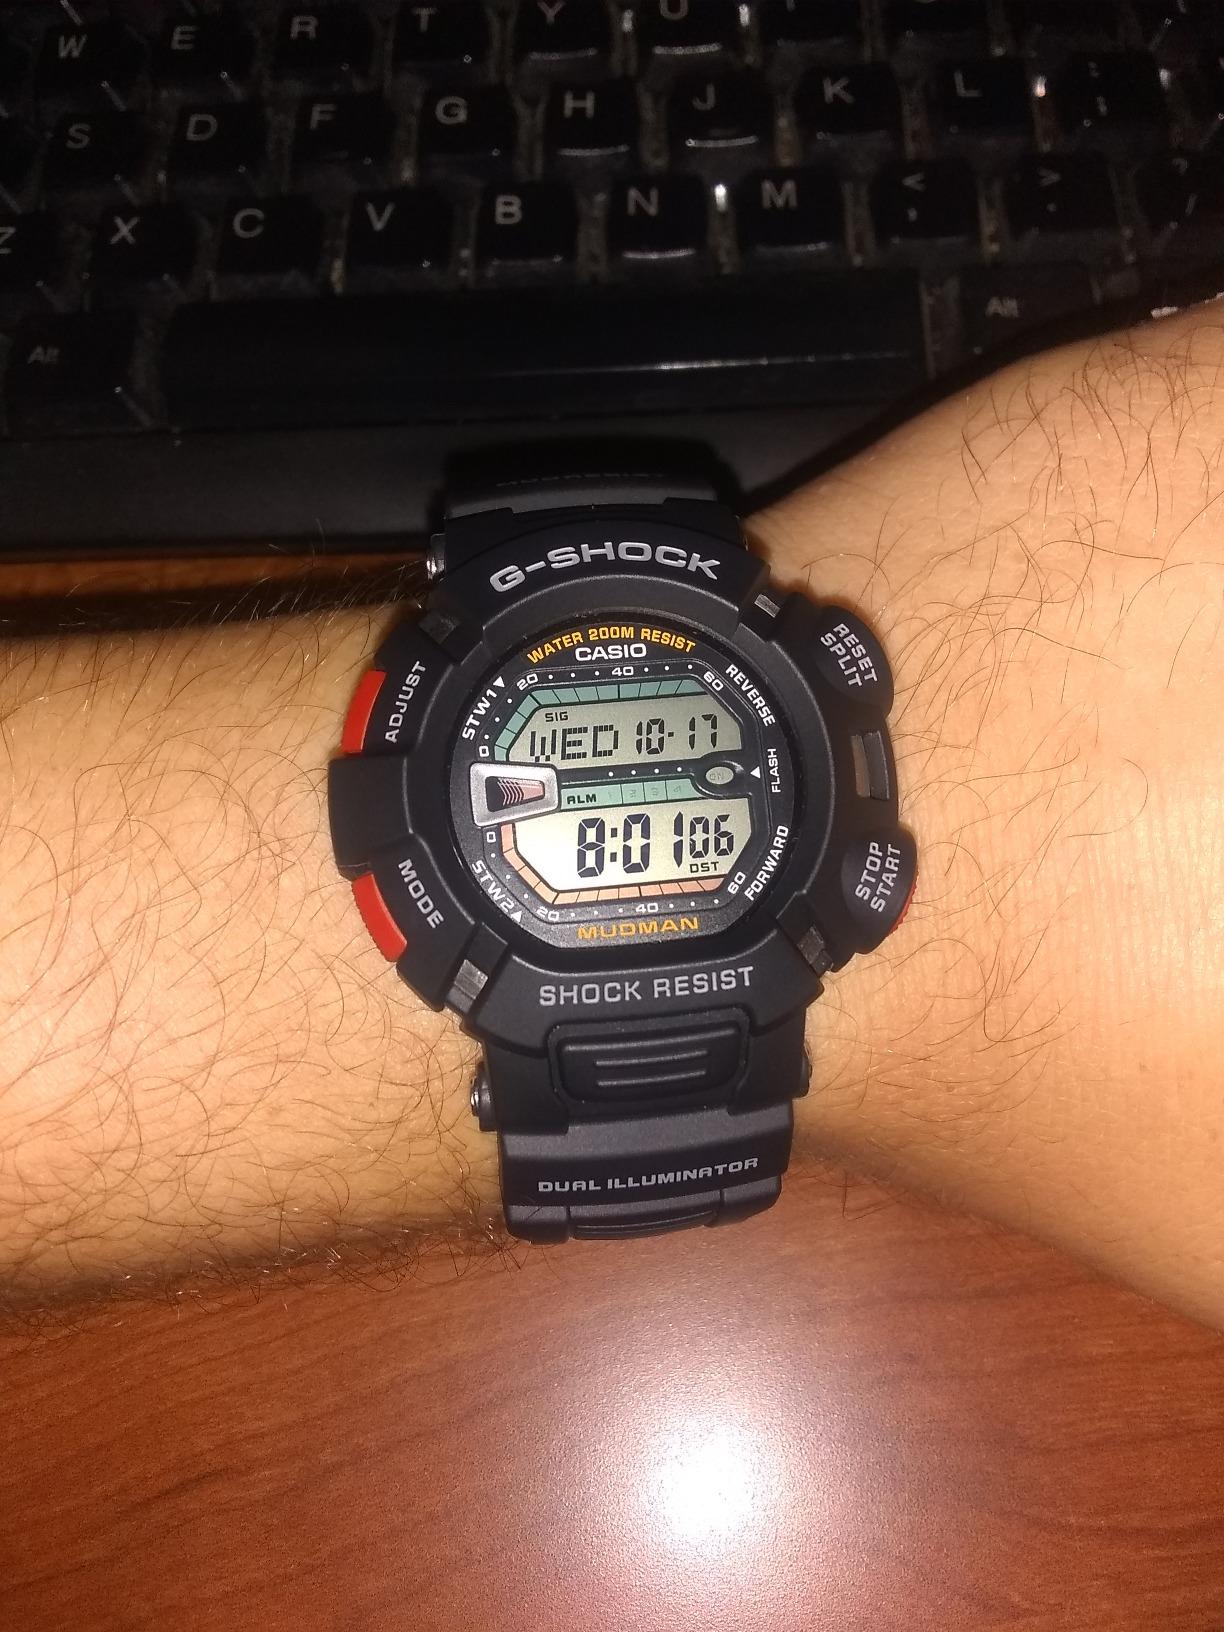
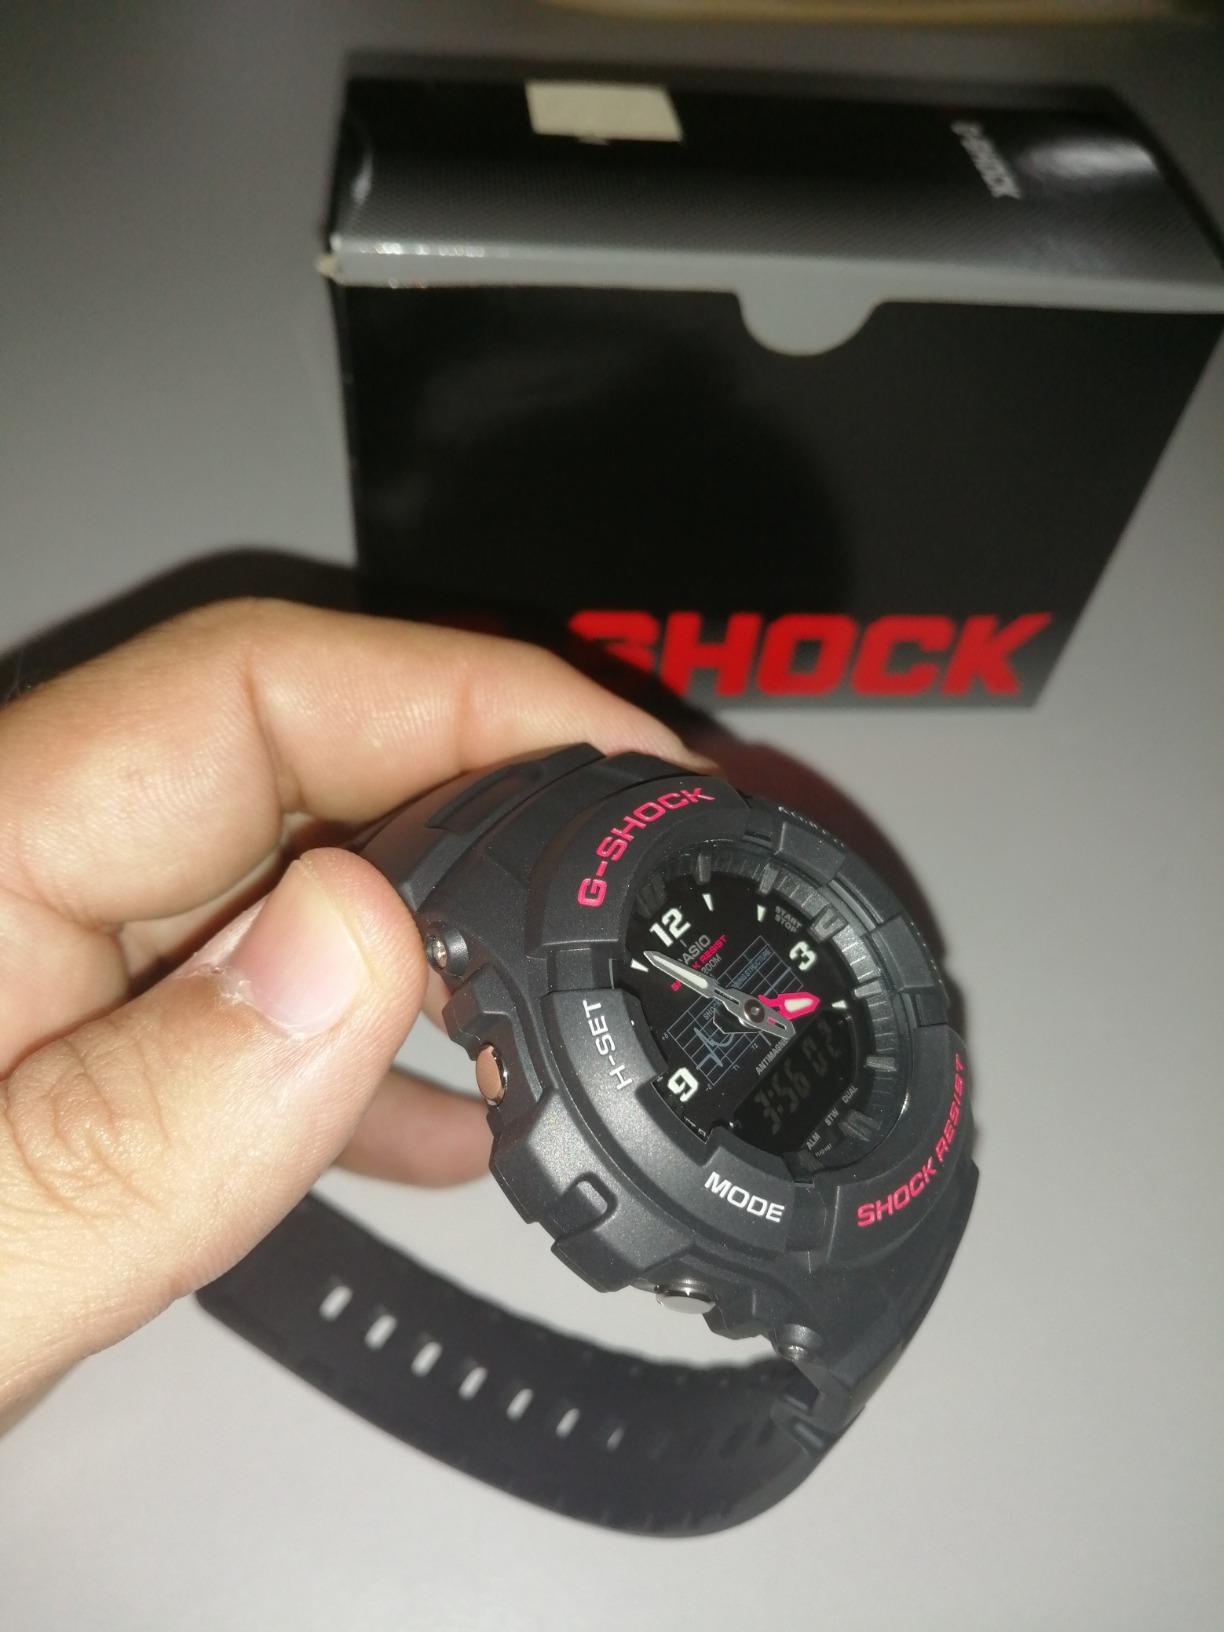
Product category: accessories_watch
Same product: no